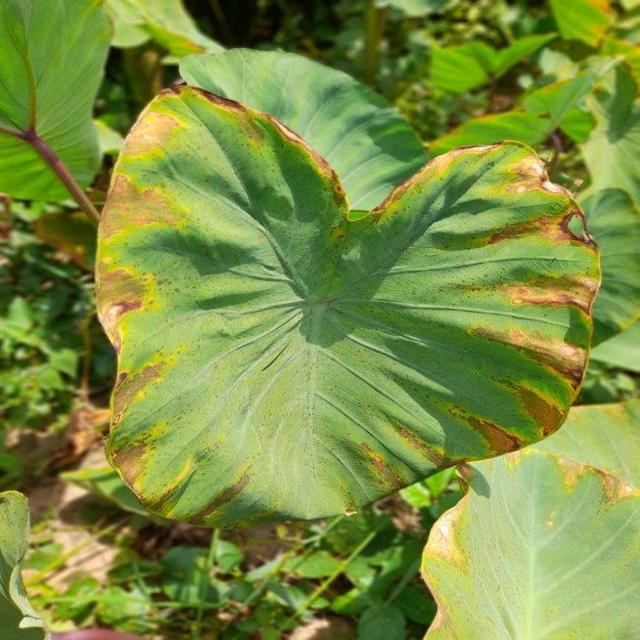
Label: Mid_Blight